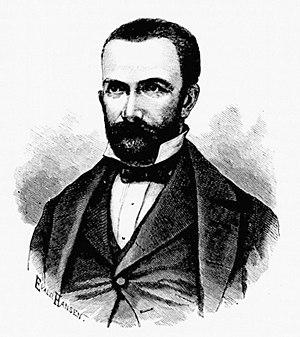
Jacopo Foroni est un compositeur et chef d'orchestre italien, particulièrement célèbre en Suède.